Reggie Minton

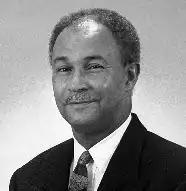

William Reginald Minton (born June 10, 1941) is an American retired basketball coach. He served as the men's basketball head coach at Dartmouth College in 1984 and at the United States Air Force Academy from 1985 to 2000. From 2000 to 2020, he was deputy executive director of the National Association of Basketball Coaches.